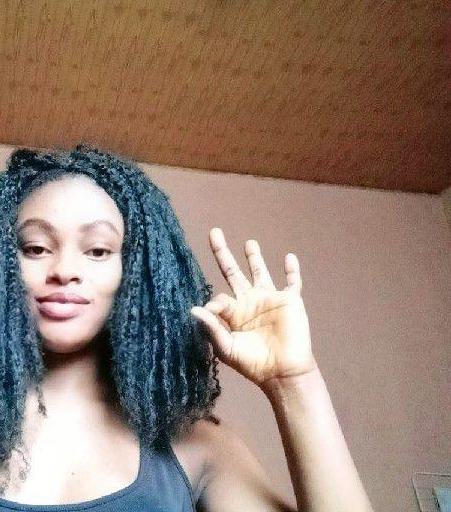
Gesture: ok